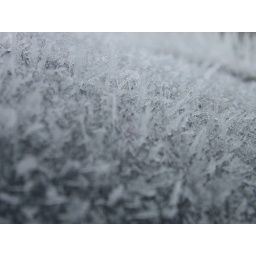
Early snowstorm in November left inch-long frost crystals on the roof of my car